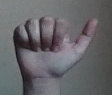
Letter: dhad